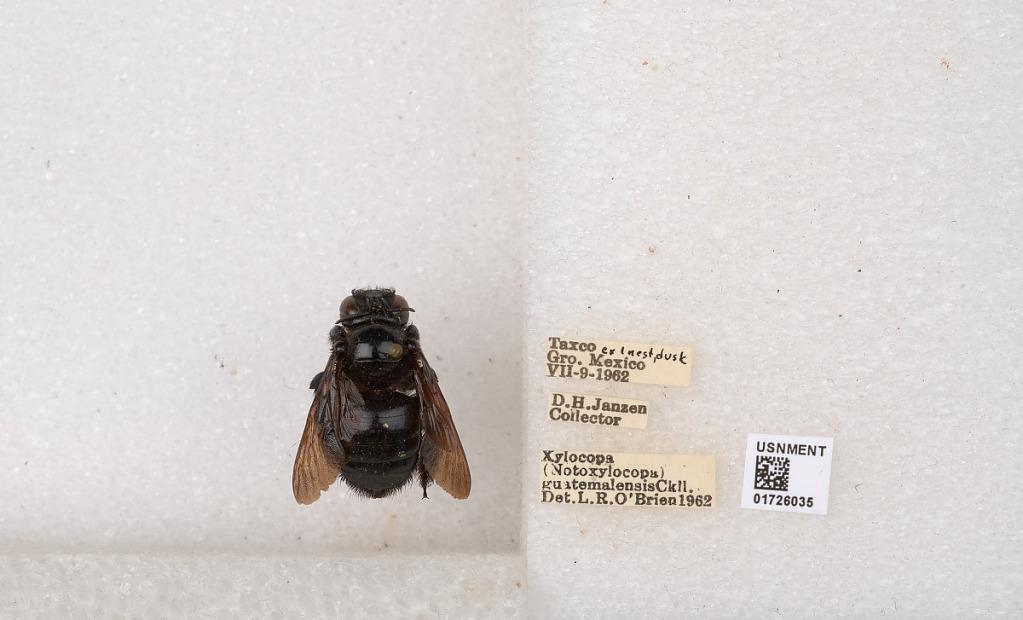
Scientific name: Xylocopa (Notoxylocopa) guatemalensis Cockerell
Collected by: D. Janzen
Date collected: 1962-7-9
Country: Mexico
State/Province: Guerrero
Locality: Taxco Gro.
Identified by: O'Brien, L. R.